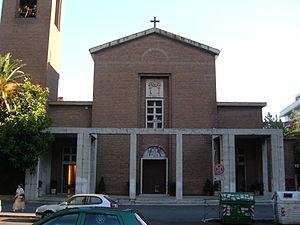
Le titre cardinalice de Santa Galla est érigé par le pape François le 14 février 2015. Il est attaché à l'église homonyme située dans le quartier Ostiense, au sud de Rome.